Vasilyev Brothers State Prize of the RSFSR

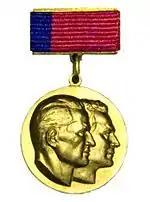
The Vasilyev Brothers State Prize

The Vasilyev Brothers State Prize of the RSFSR was an annual State Prize established by the Council of Ministers of the RSFSR (Russian Soviet Federative Socialist Republic) in 1965. Three Vasilyev Brothers prizes were awarded annually from 1966 until 1990 for cinematographic works of all kinds (fiction, documentary, non-fiction and animated) and for work by screenwriters, directors, actors, cameramen, artists, sound engineers and consultants. A winner was awarded the title "Laureate of RSFSR State Prize" and was presented with a diploma and badge of honour.